Communist Party of Vietnam

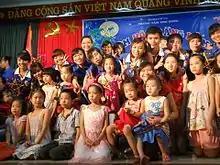
Ho Chi Minh Communist Youth Union in 2014

The General Secretary of the Central Committee is the highest office within the Communist Party, is elected by the Central Committee, and can remain in post for two five-year terms. The general secretary presides over the work of the Central Committee, the Politburo, the Secretariat, is responsible for issues such as defence, security and foreign affairs, and chairs meetings with important leaders. The general secretary holds the post of Secretary of the Central Military Commission, the party's highest military affairs organ.